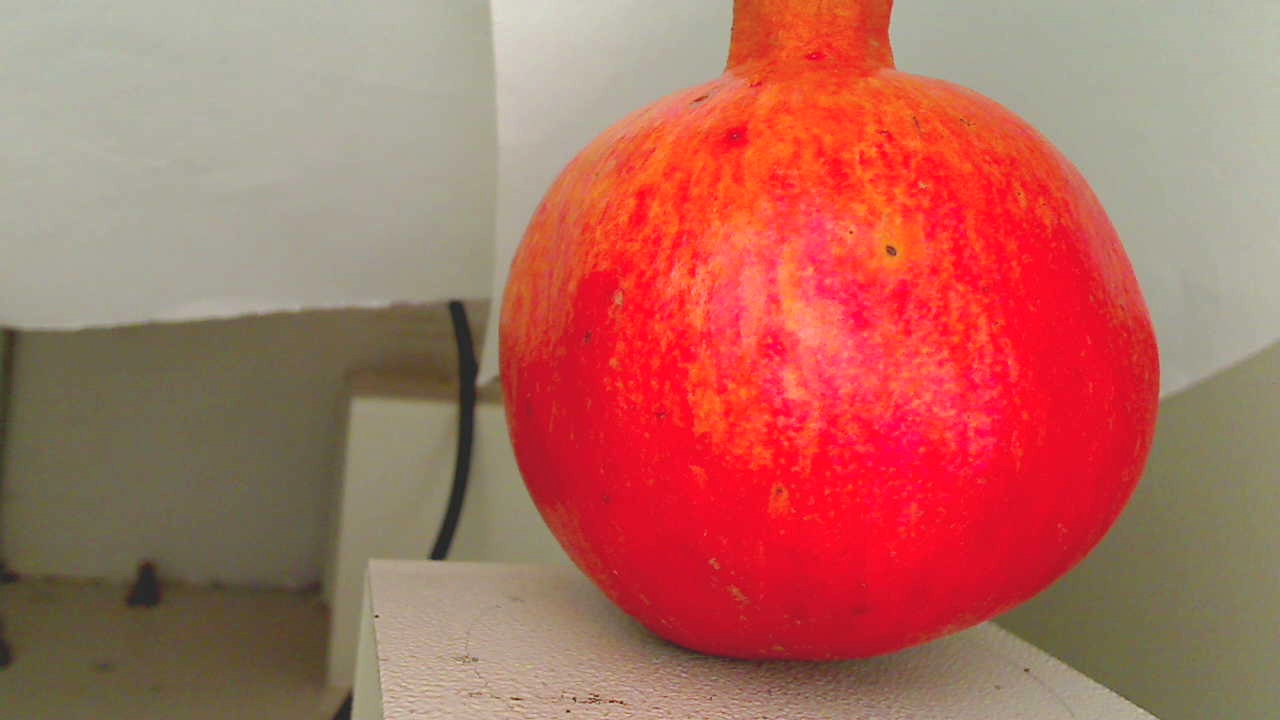
Grade: grade-1
Quality: quality-2